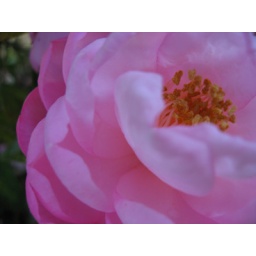
I love how the blue tones of a rainy dusk bring out the violet undertones in this pink camellia.